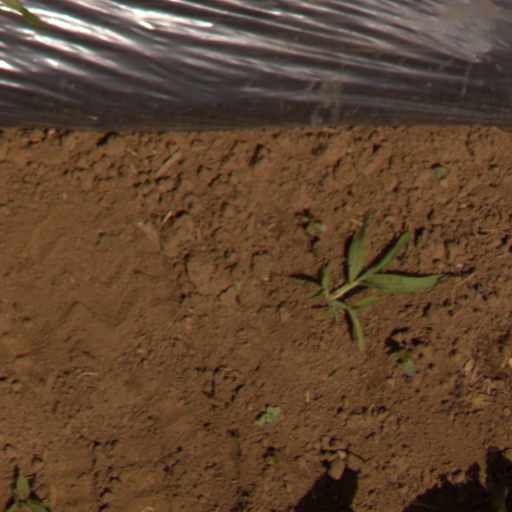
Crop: Jerusalem artichoke